List of works by Jean Boucher

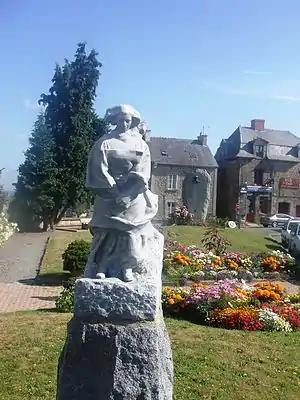
One of Boucher's works on display in Hédé

Boucher depicts Victor Hugo as an exile standing in a storm on the rocks of Guernsey and facing the sea. The King of Portugal had commissioned Boucher to execute the sculpture for Lisbon but in 1908 political disturbances in Portugal resulted in the order being cancelled. Boucher then decided to exhibit the piece at the 1908 Salon des Artistes français and it was well received and, working through the "Société Victor Hugo", a deal was done to have the work erected in Guernsey. Initially carved in granite from the plaster model, a marble version was finally erected in Candie Gardens, Saint Peter Port, Guernesey. After the war Boucher made several reduced versions of the work and it was cast in bronze by Valsuani in various sizes. A bronze version of the sculpture was shown at the 1931 Salon des Artistes français which then stood in front of the Panthéon in 1935 before it was despatched to Thionville. The Musée Victor Hugo hold a bronze reduction of the work, a plaster " Tête de Victor Hugo" and a bronze mask of Hugo. The Musée de Bar-le-Duc also hold a statuette of Hugo by Boucher. This was given as a gift to Poincaré by the city of Rennes in 1914 and given to the Bar-le-Duc museum by Madame Poincaré in 1936.